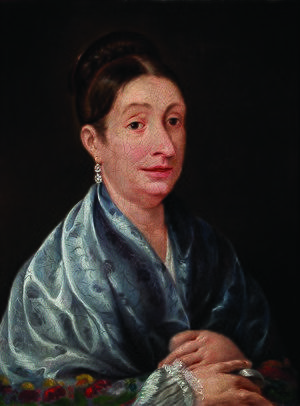
Josefa Ortiz de Domínguez est une partisane de l'indépendance, lors de la Guerre d'indépendance du Mexique. Elle est souvent appelée « la Corregidora ».